R61 (South Africa)

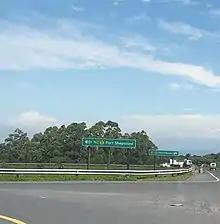
Board signs indicating the N2 to Port Shepstone and Port Edward

As of 2021, the road classification numbers on the board signs on the R61 between Port Shepstone and Port Edward have already been changed to signs indicating the N2 as part of the Wild Coast Highway Project, indicating that the freeway from the Oribi Toll Plaza (Marburg Interchange) in Port Shepstone southwards will no-longer be designated as the R61. Also, works are being done on the "greenfields" sections of the new Wild Coast Highway (including at the Msikaba Bridge and Mtentu Bridge sites) as of August 2024.